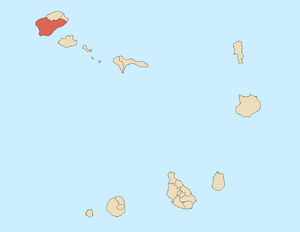
Porto Novo
Kort over Kap Verde, som viser Porto Novos placering
Porto Novo er en by og den vestligste kommune på Kap Verde og i Afrika. Porto Novo ligger på øen Santo Antão, som er en del af øgruppen Barlavento. Kommunen dækker totredjedele af øens areal og har en tredjedel af befolkningen.